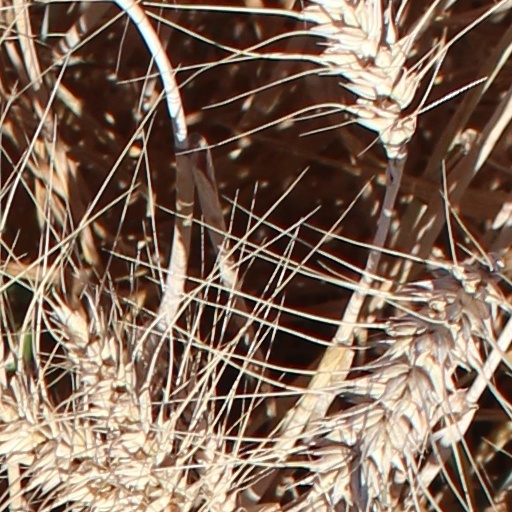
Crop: wheat